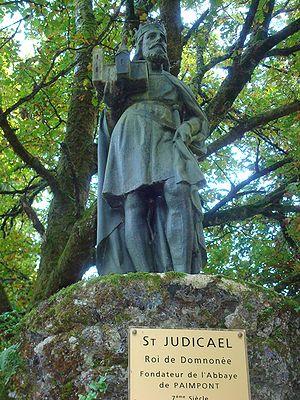
Cet article recense les œuvres d'art dans l'espace public d'Ille-et-Vilaine, en France.